Nikolai Bugaev

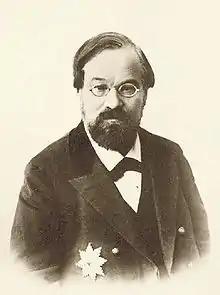

Nikolai Vasilievich Bugaev (September 14, 1837 – June 11, 1903) was a Russian mathematician, the father of Andrei Bely.